Staatstheater Mainz

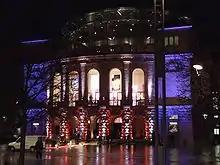
Night view of the theatre

Since 1989, the Mainz State Theatre has been reorganized as a Limited Company under the aegis of City of Mainz and the state of Rhineland-Palatinate. Annually, about 500 performances of opera, drama and ballet are held here with international audiences also participating. The Hochschule für Musik Mainz of the Johannes Gutenberg Universität and the Peter Cornelius Conservatory are collaborating with the Staatstheater to develop "Kleine Zauberflöte" as an ensemble for the young to perform at the theatre to gain experience.